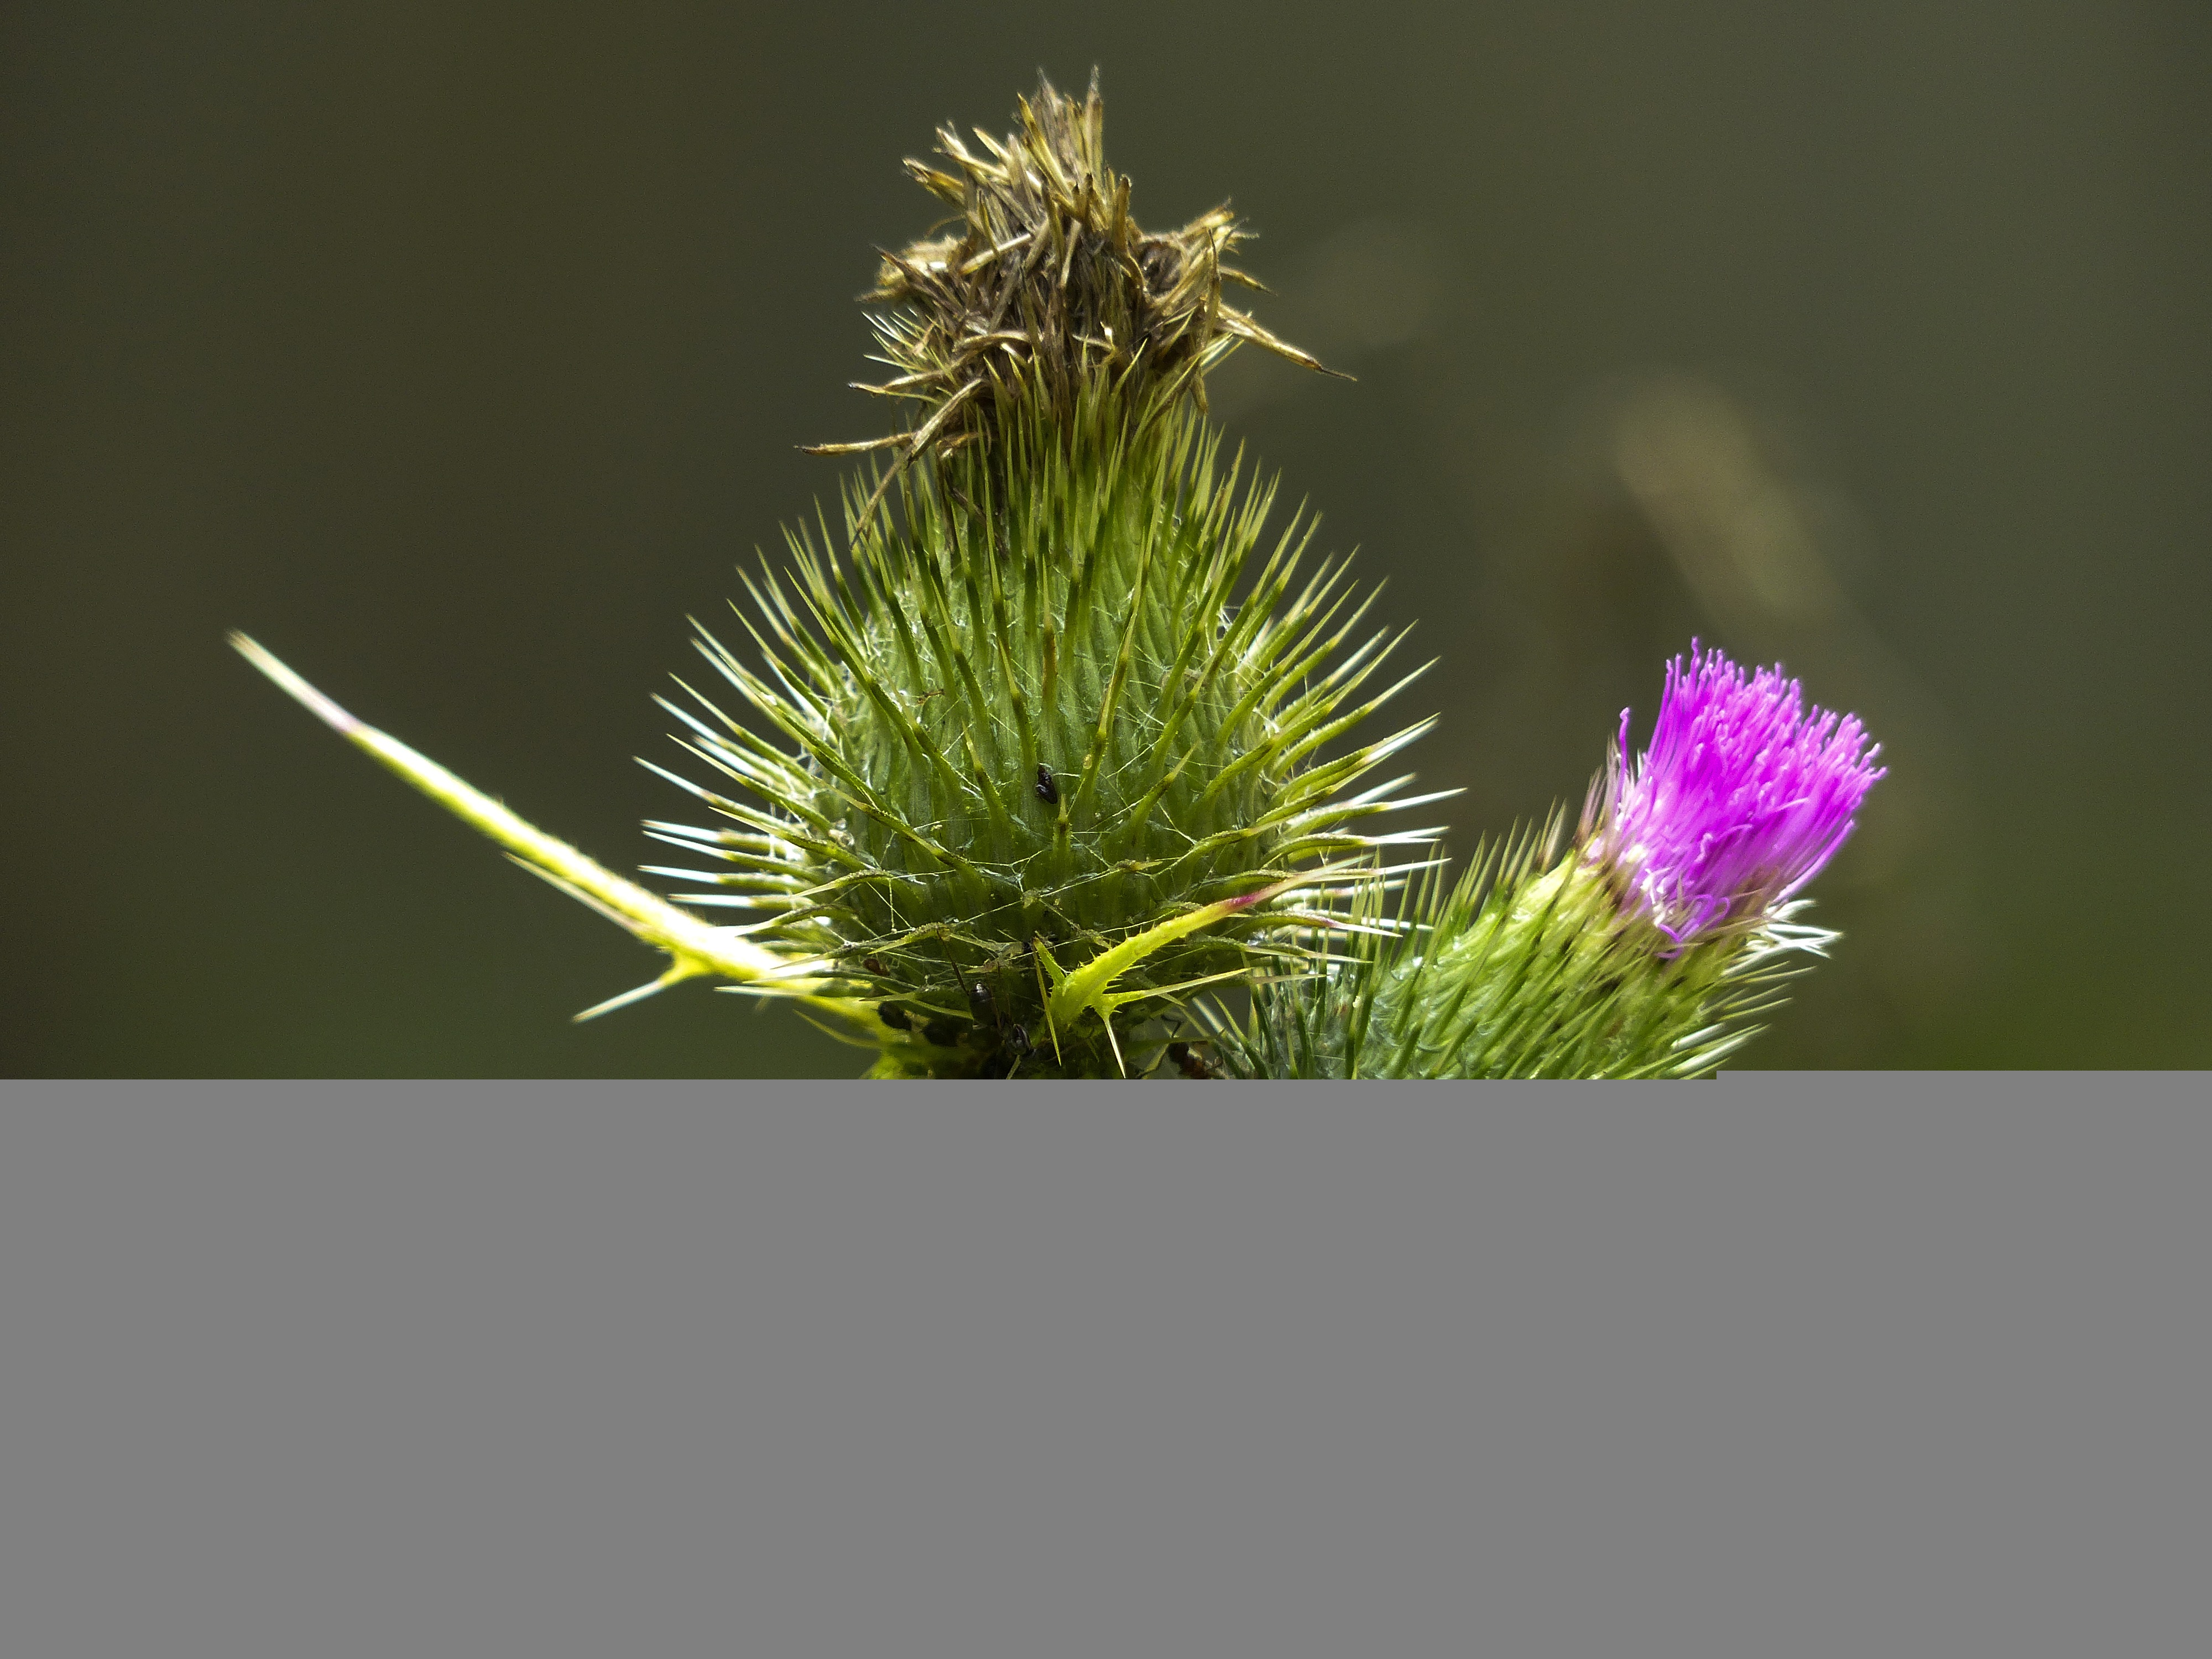
nature, grass, branch, blossom, plant, meadow, leaf, flower, green, macro, botany, flora, wild flower, wildflower, close up, wild plant, thistle, detail, macro photography, field thistle, flowering plant, grass family, plant stem, land plant